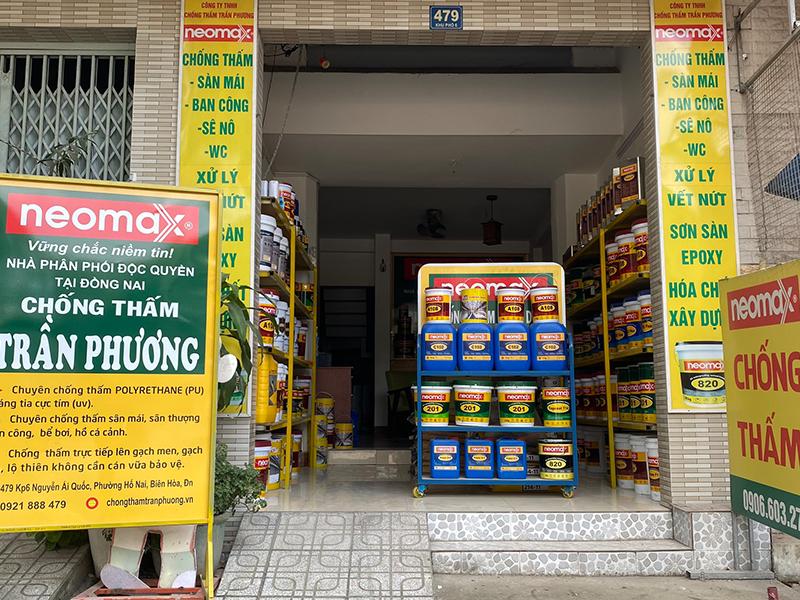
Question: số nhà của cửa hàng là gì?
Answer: cửa hàng có số nhà là 479